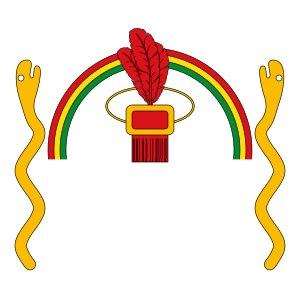
Il y a 13 monarchies dans les Amériques. Chacune est une monarchie constitutionnelle dans laquelle le souverain hérite de son mandat, le conservant généralement jusqu'à sa mort ou son abdication, et est lié par les lois et les coutumes dans l'exercice de ses pouvoirs. Dix de ces monarchies sont des États indépendants qui partagent comme souverain respectif la reine Élisabeth II, et qui sont des royaumes du Commonwealth, alors que les trois autres sont des dépendances d'autres monarchies européennes. En tant que telles, aucune des monarchies des Amériques n’a de monarque en permanence.